Emery Roth

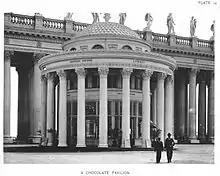
This World Columbian Exposition pavilion, designed by the young Roth alone, housed a temporary shop for the Menier Chocolate Company. Its design is a direct quotation of the ancient Roman Temple of Vesta, a visual trope that would later cap some of his most famous skyscrapers.

Born in Gálszécs, Kingdom of Hungary (now Sečovce, Slovakia) to a Jewish family, Roth emigrated to the United States at the age of 13 after his family fell into poverty upon his father's death. He began his architectural apprenticeship as a draftsman in the Chicago offices of Burnham & Root, working on the World's Columbian Exposition of 1893. Roth also designed one of his first solo projects at the Exposition: a pavilion that housed a chocolatier.